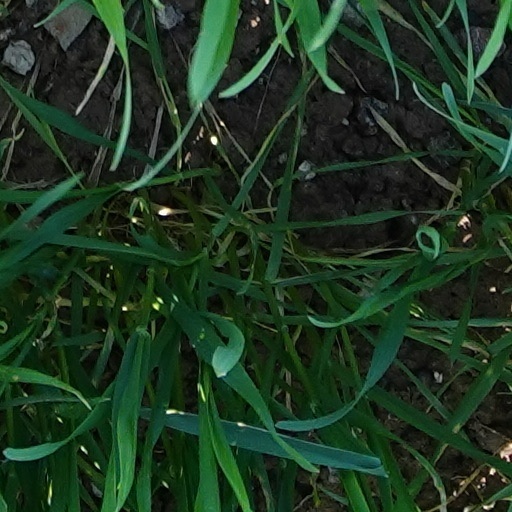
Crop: wheat